Anniversary (2015 film)

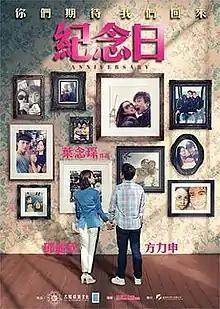
Poster

Anniversary is a 2015 Hong Kong romance film directed by Patrick Kong. It was released in Hong Kong on 31 December 2015. It is also the tenth year of Alex Fong and Stephy Tang's relationship. While they have filmed Marriage With A Fool, Love Is Not All Around and L for Love, L for Lies together, all four movies have separate storylines, but they both were starred as leading actor and actress, and directed by Patrick Kong.